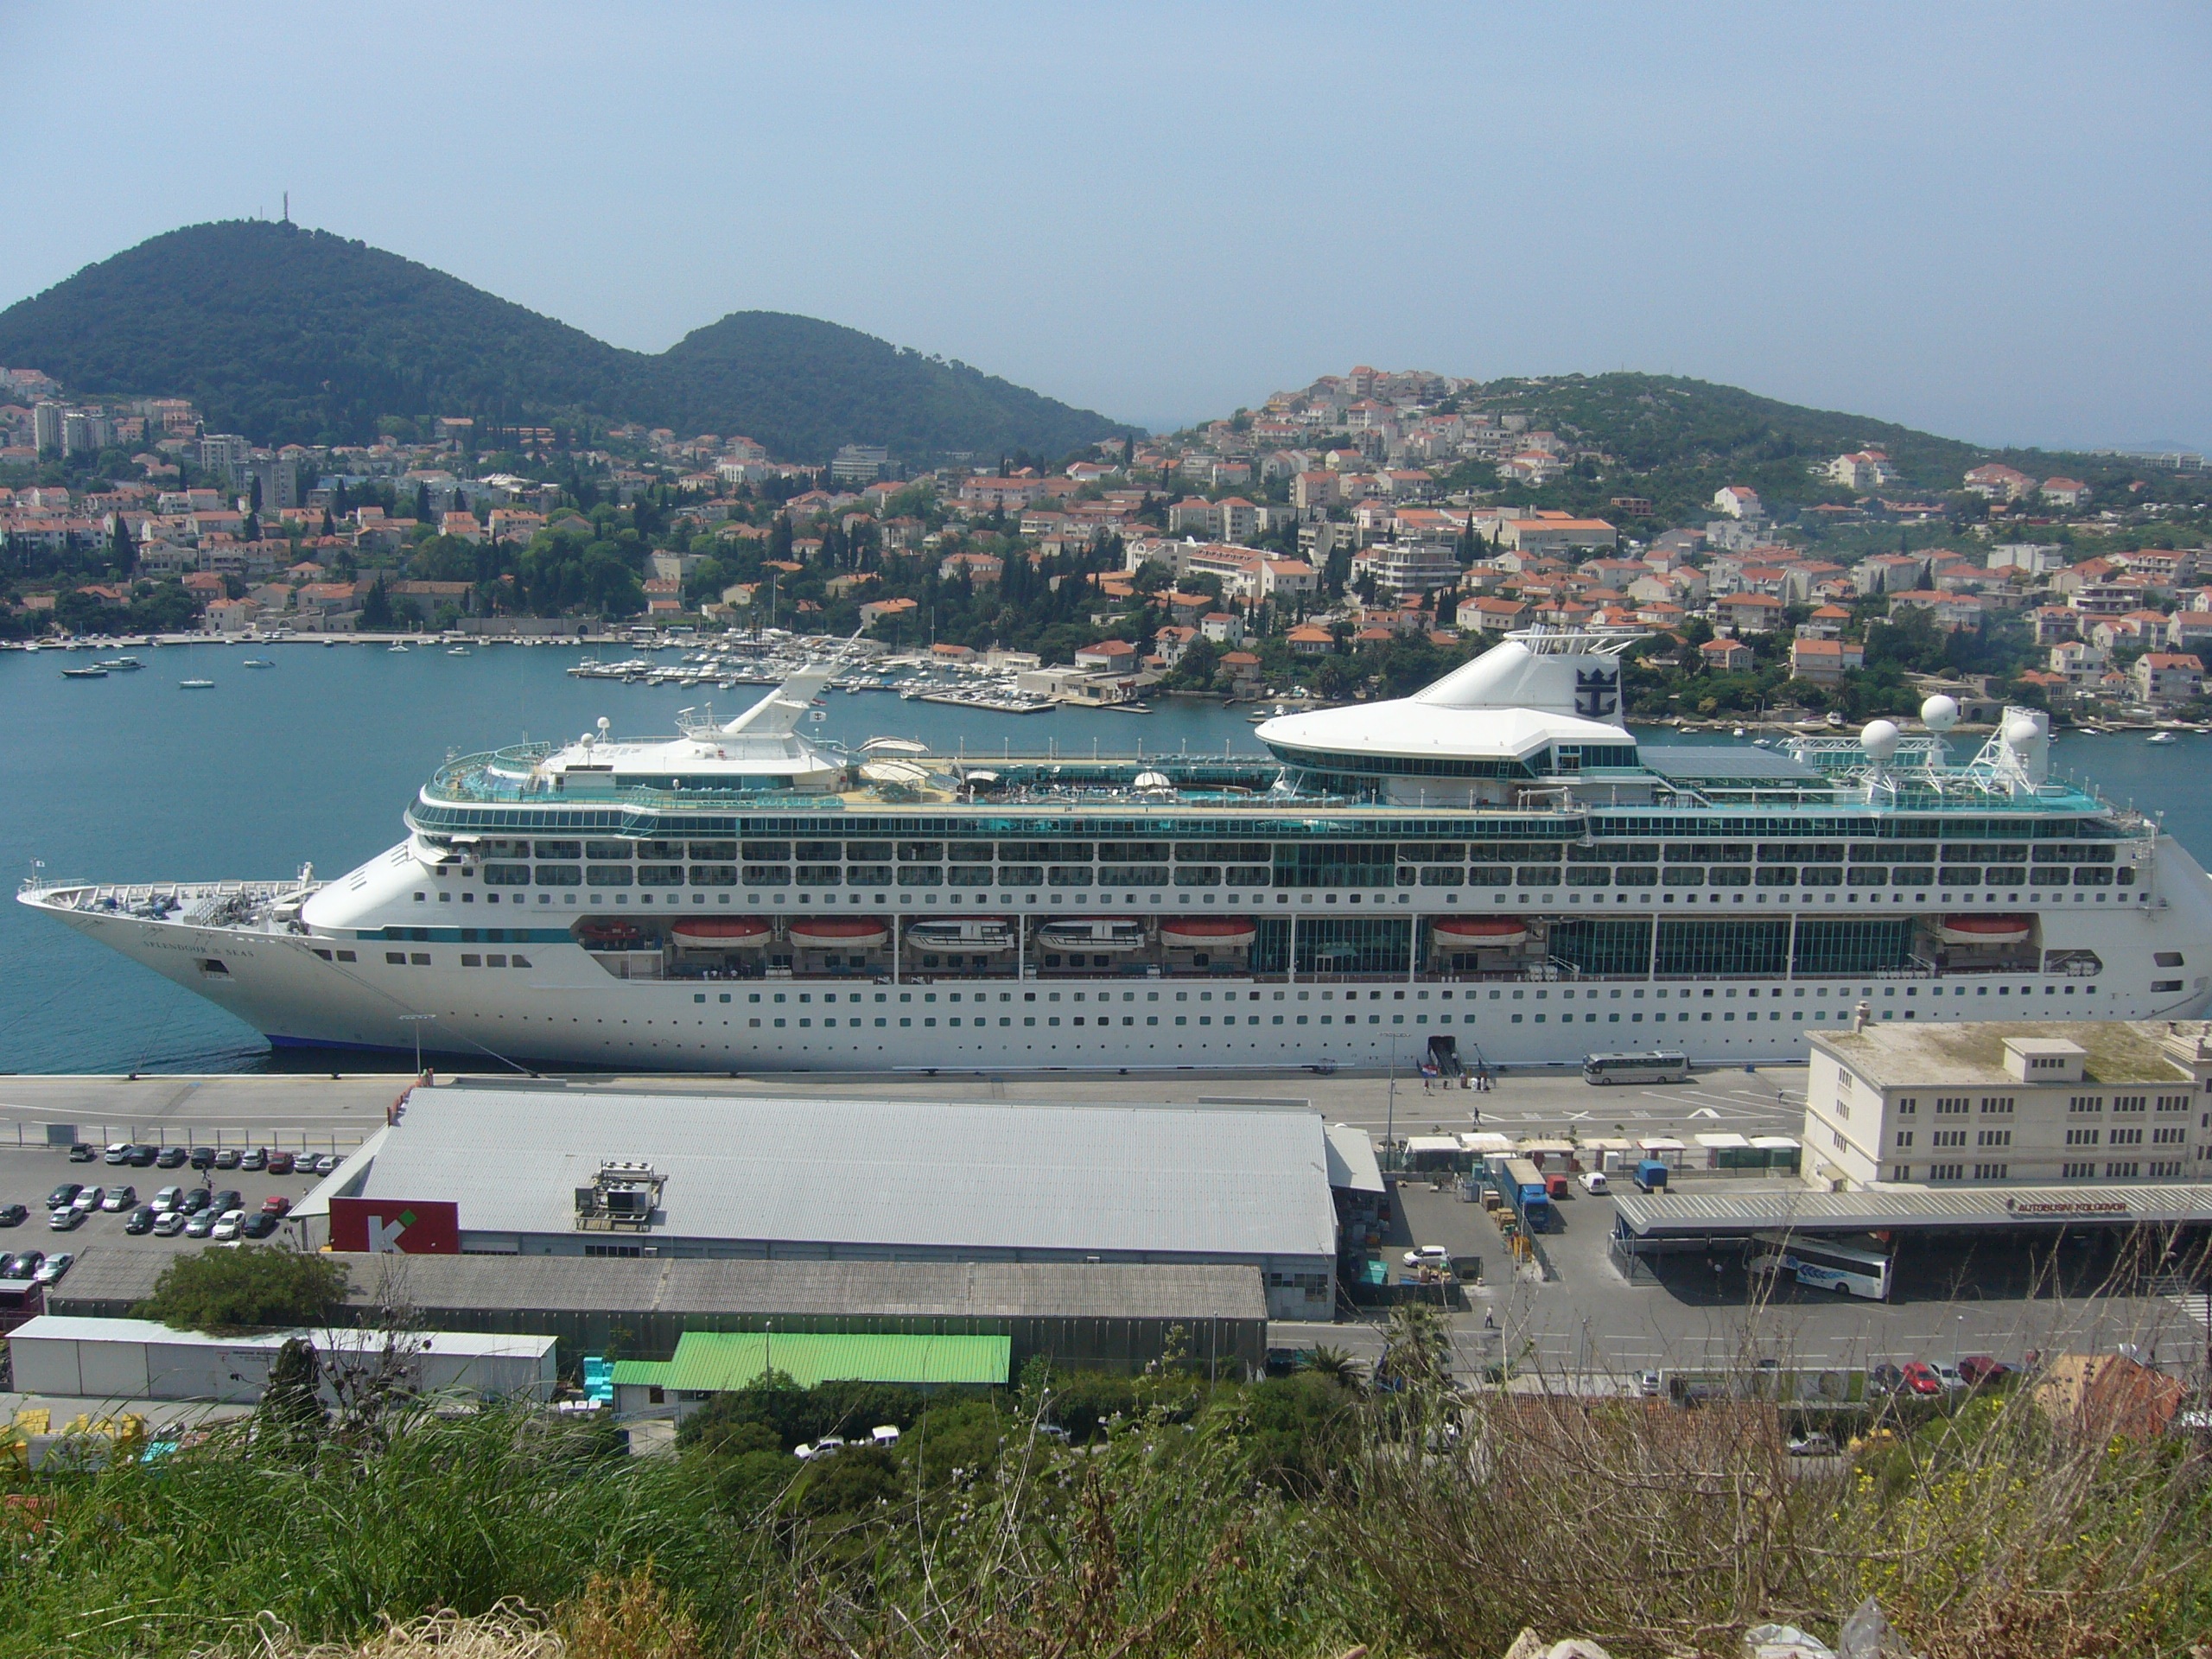
sea, town, city, ship, summer, vacation, europe, mediterranean, vehicle, holiday, tourism, croatia, dubrovnik, history, watercraft, cruise ship, dalmatia, motor ship, passenger ship, ocean liner, balkan